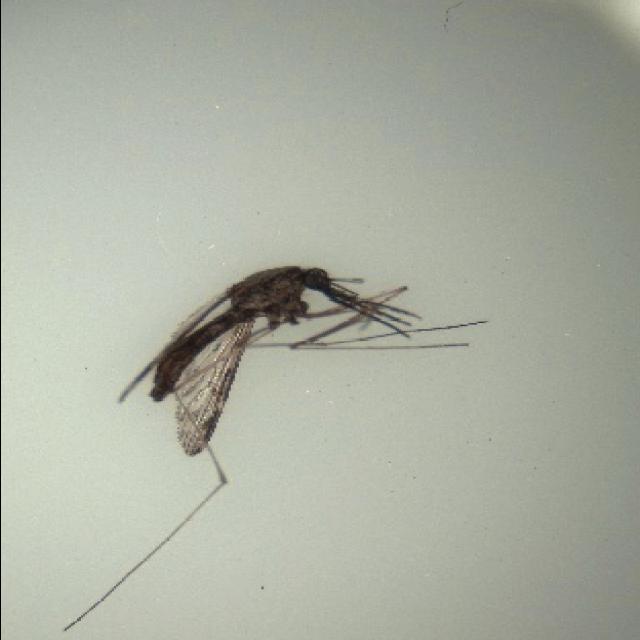
Species: anopheles_sinensis